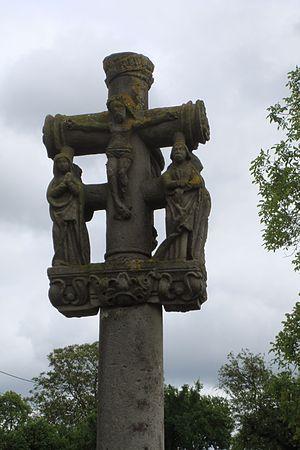
Croix du Breuil réimplantée rue Berton, vue de face (Christ en croix)
Gugney-aux-Aulx est une commune française située dans le département des Vosges en région Grand Est.